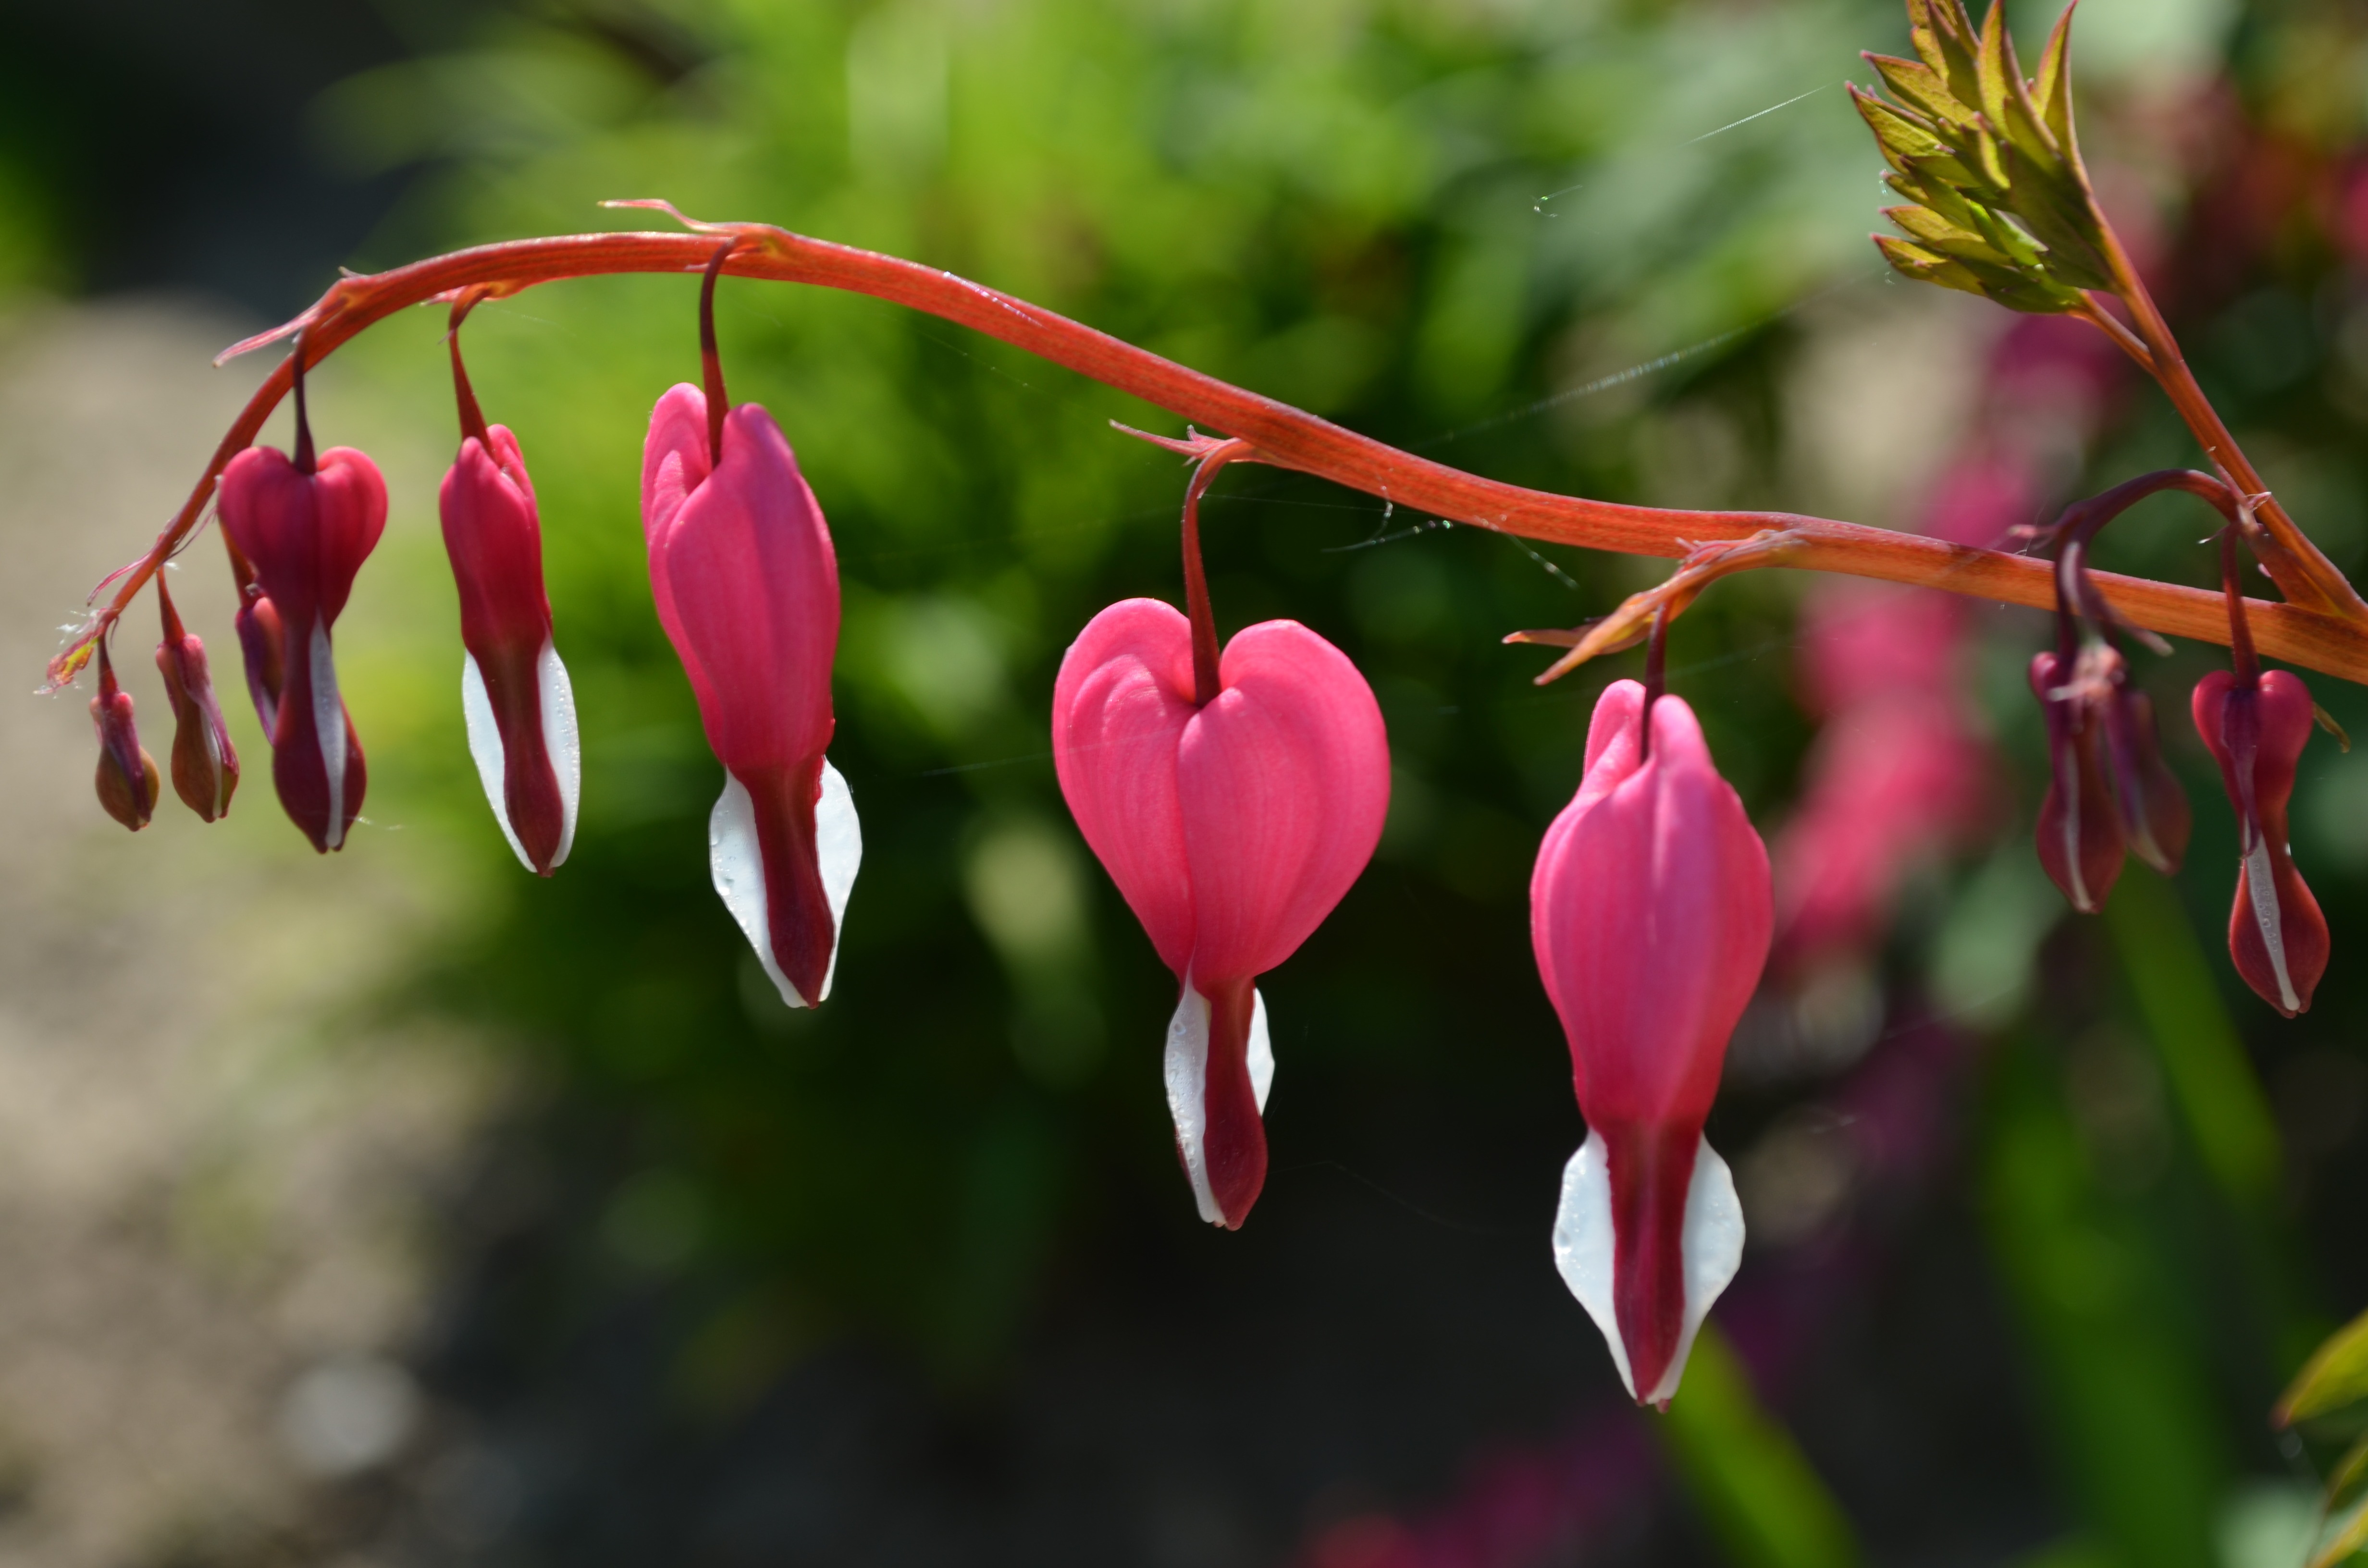
nature, blossom, plant, leaf, flower, petal, botany, pink, flora, wildflower, shrub, macro photography, ornamental plant, flowering plant, bleeding heart, plant stem, land plant